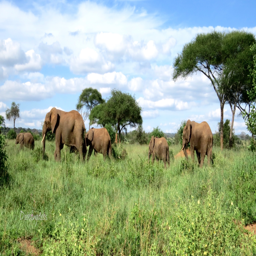
family of elephants on one of the many ridges .